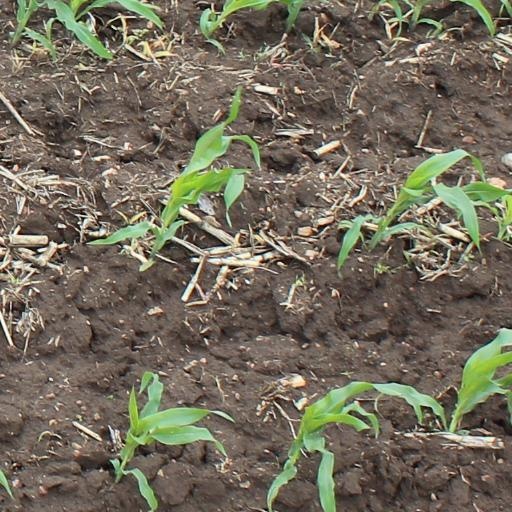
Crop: maize; corn